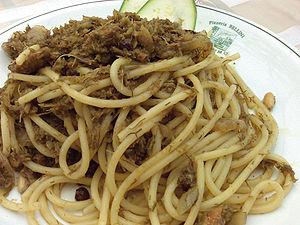
La cuisine italienne se caractérise par la variété des produits utilisés en Italie, ainsi que par une grande diversité régionale. Elle repose essentiellement sur le régime méditerranéen fait de produits frais, mais est aussi renommée pour sa production d'huile d'olive, de fromages, de charcuterie, de vins, de fruits et de desserts qui font partie des plus de 5 300 produits traditionnels régionaux.